Gotham Independent Film Award for Best Screenplay

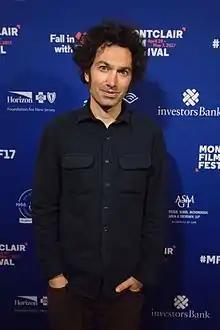
The 2024 recipient: Azazel Jacobs

The Gotham Independent Film Award for Best Screenplay is one of the annual Gotham Independent Film Awards. It was first presented in 2015 with Tom McCarthy and Josh Singer being the first recipients of the award for their work in "Spotlight".